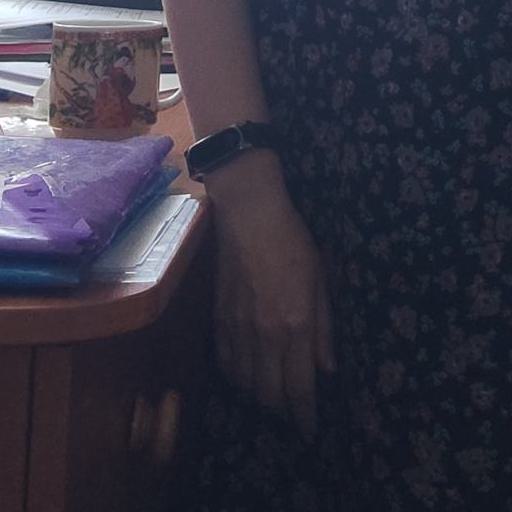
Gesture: no_gesture